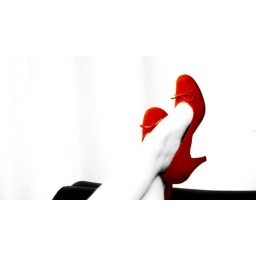
&amp;quot;She wore red shoes by the newstand...&amp;quot;(Red Shoes - Tom Waits)